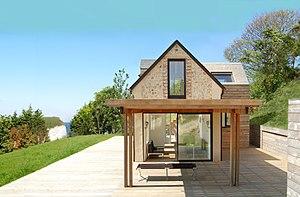
Maison construite par FAA près d'Etretat
Franklin Azzi, né le 12 août 1975 à Paris, est un architecte français. Il est diplômé de l’École spéciale d'architecture et de la Glasgow School of Art. Il fonde l'agence Franklin Azzi Architecture en 2006.